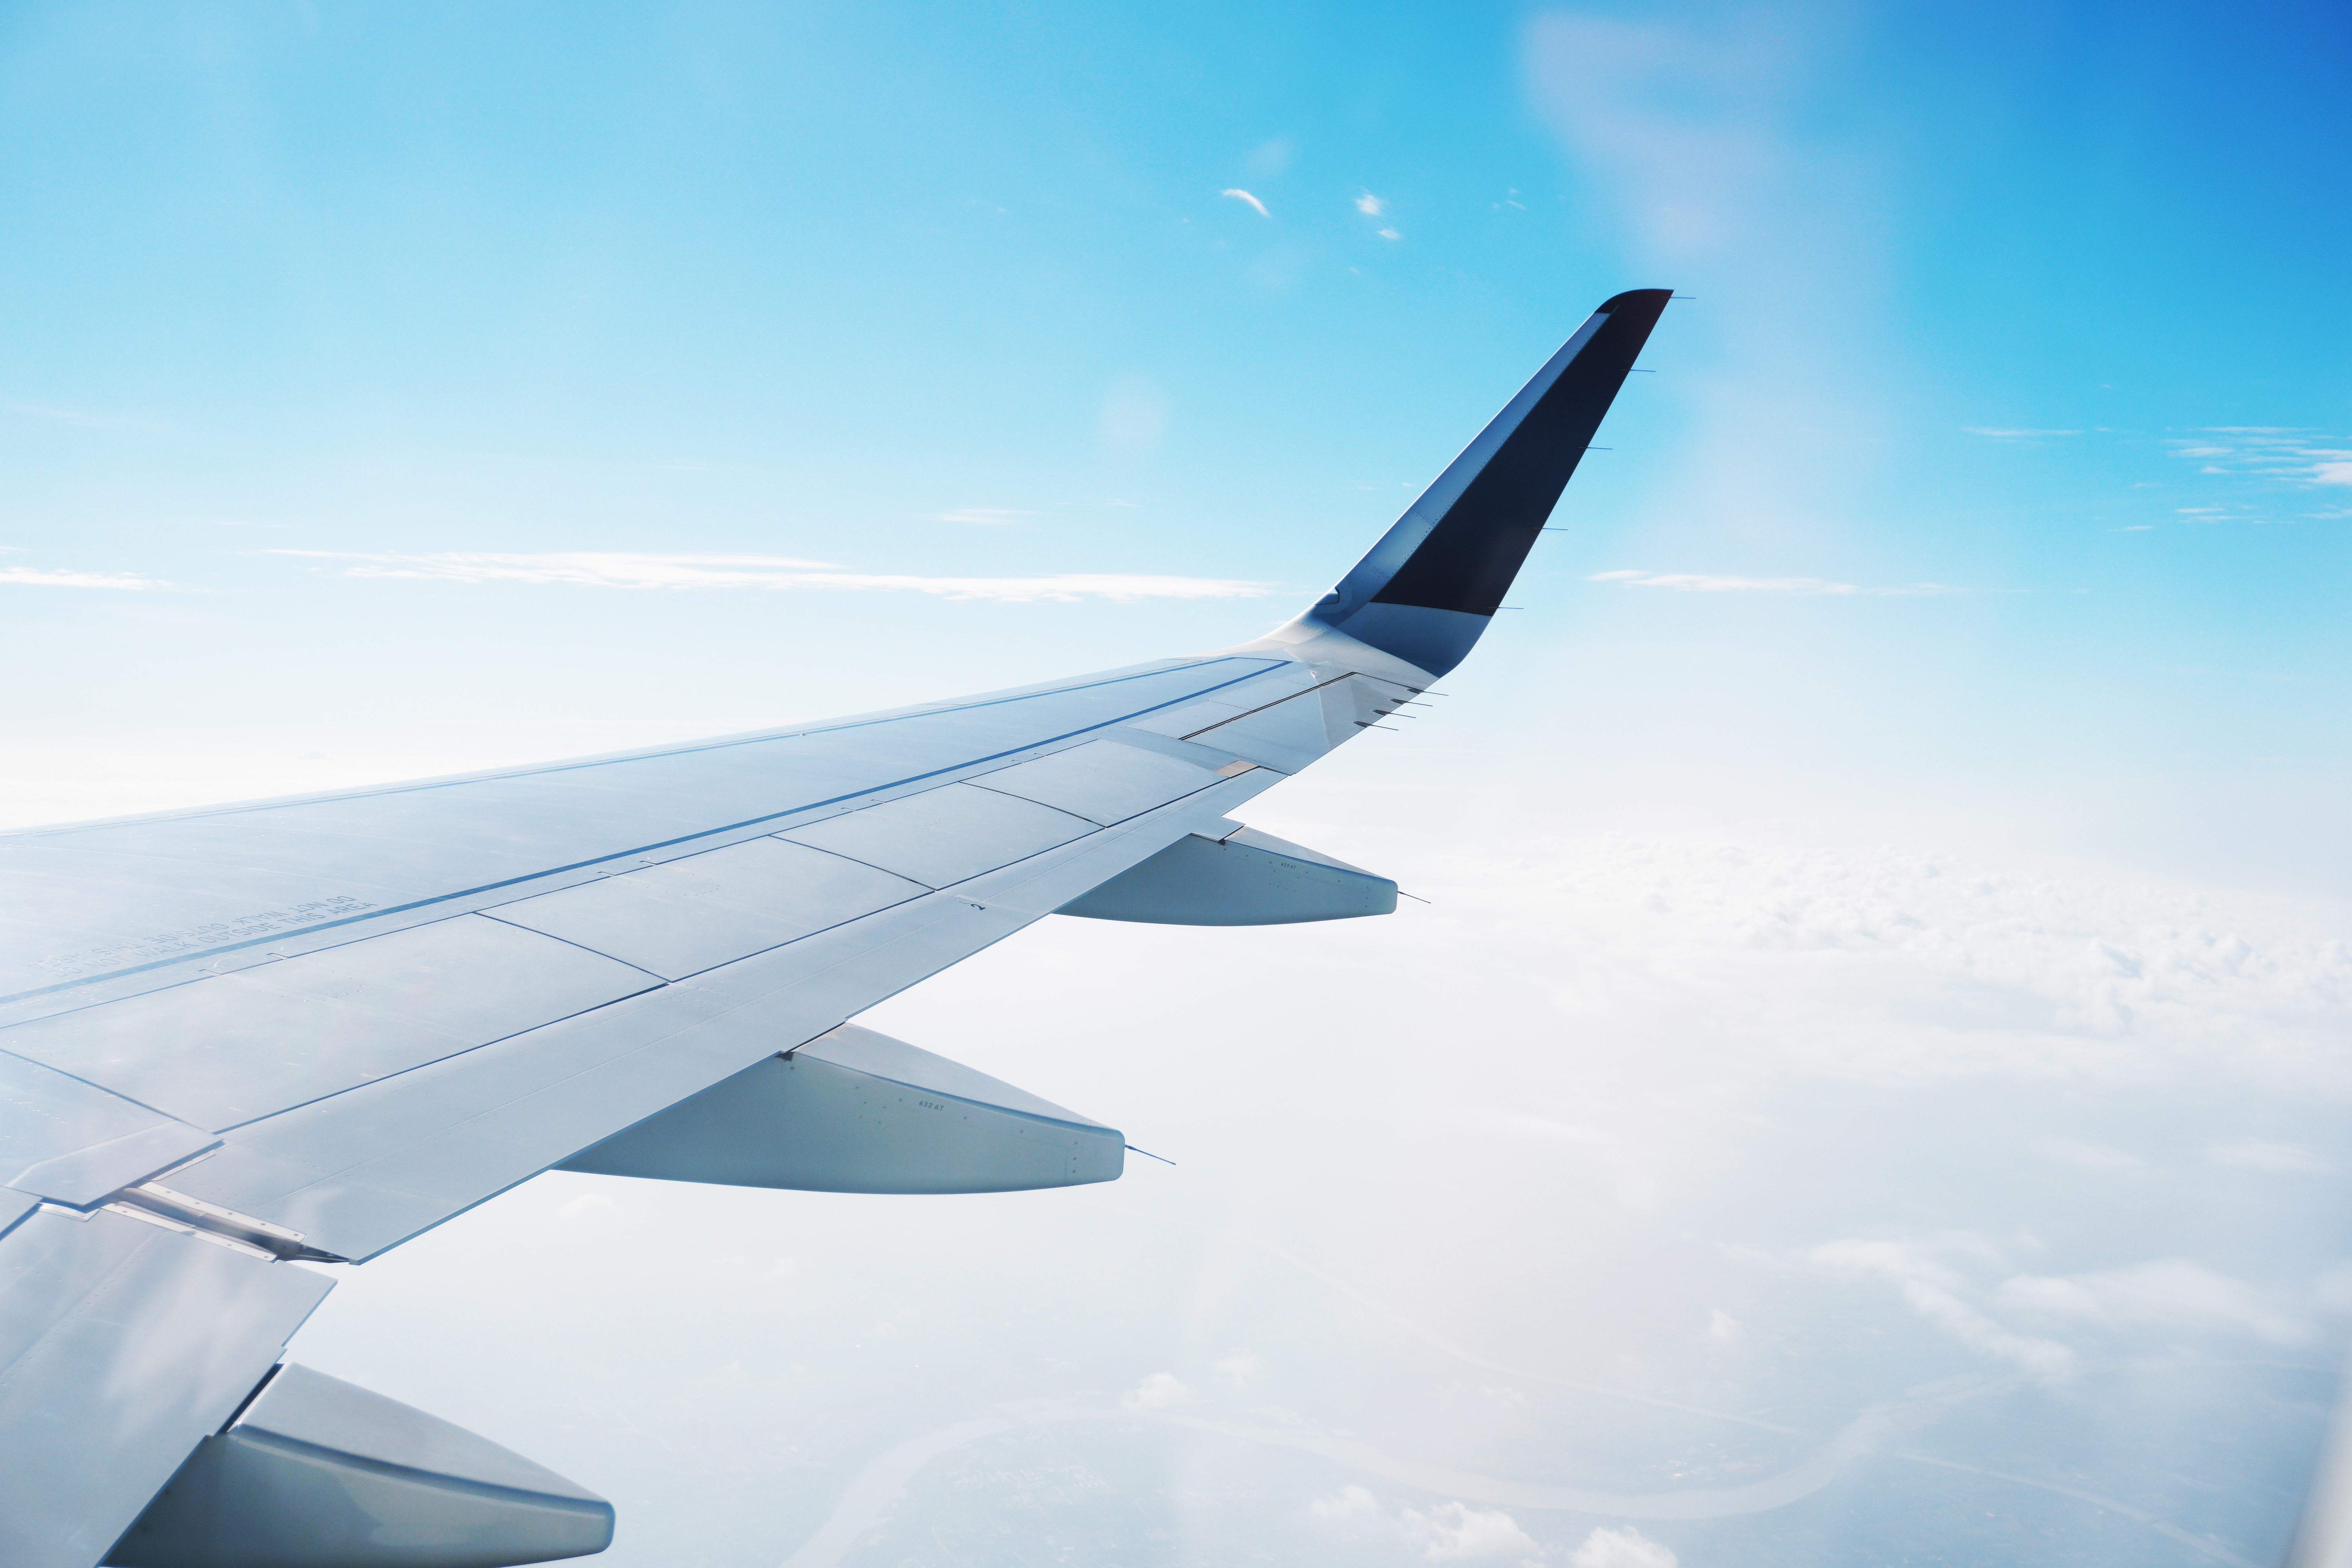
nature, wing, sky, sun, technology, sunlight, air, flying, fly, travel, airplane, plane, aircraft, jet, transportation, transport, clear, high, vehicle, airline, journey, aviation, flight, blue, business, speed, cloudscape, mid air, clouds, airliner, wings, engine, up, day, vacations, boeing, takeoff, aerospace, jet aircraft, boeing 777, chandigarh, up view, air travel, atmosphere of earth, wide body aircraft, narrow body aircraft, aerospace engineering